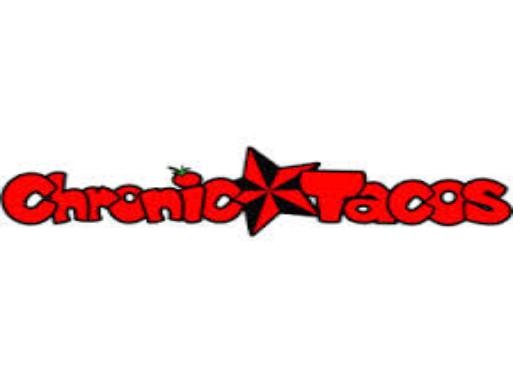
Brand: Chronic Tacos-1
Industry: Food